Rublyovka

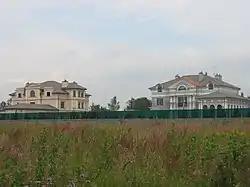
Usovo-houses

Rublevka or Rublyovka is the unofficial name of a prestigious residential area in the western suburbs of Moscow, Russia, located along Rublyovo-Uspenskoye Highway, Podushkinskoe, 1st Uspenskoe and 2nd Uspenskoe highways. There is no official administrative unit called "Rublyovka", but this name has become popular in society and in mass media. The area features good ecology and rather clear air in comparison to Moscow and the rest of its suburbs.